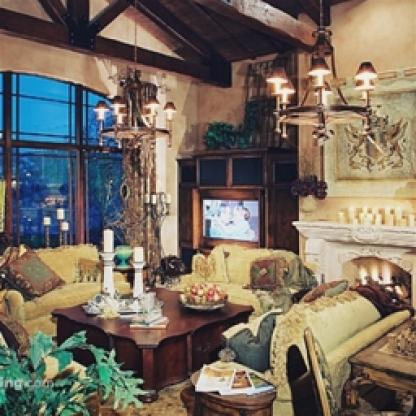
Scene: Indoor